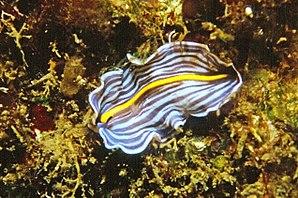
Prostheceraeus giesbrechtii Schmarda, 1859 - Banyuls-sur-Mer
Prostheceraeus giesbrechtii, la planaire bleue de Méditerranée, est un ver plat de la famille des Euryleptidae. Il est considéré par certains auteurs comme la même espèce que Prostheceraeus roseus. Son nom a été choisi en l'honneur du zoologiste Wilhelm Giesbrecht.
Arnold Lang est un biologiste et un zoologiste suisse.
Prostheceraeus est un genre de vers plats de la famille des Euryleptidae. Ce nom signifie "qui a des cornes vers l'avant.